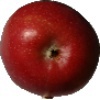
Label: Apple Braeburn 1